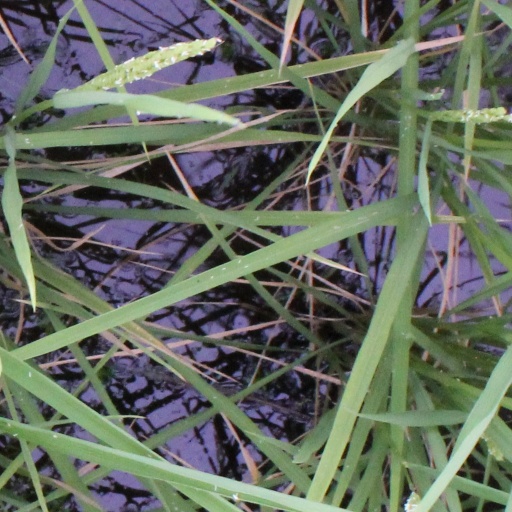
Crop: rice